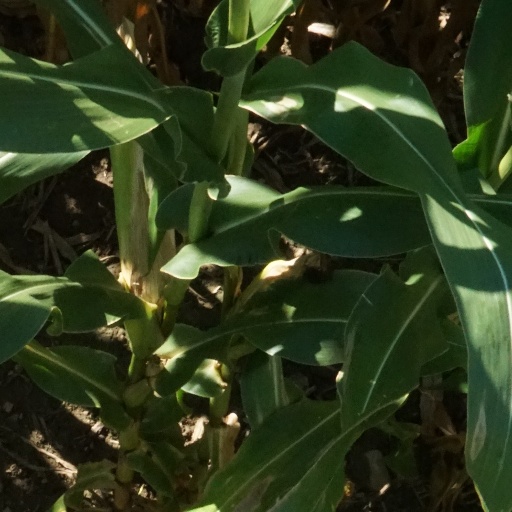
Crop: maize; corn